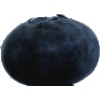
Label: Blueberry 1